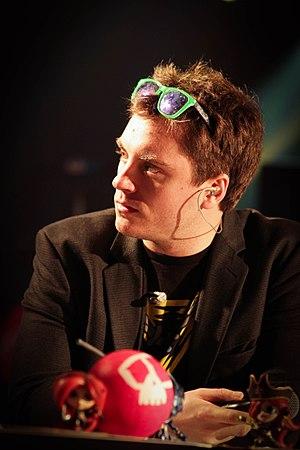
ZeratoR.
Le Z Event est un projet caritatif créé par Adrien Nougaret et Alexandre Dachary ayant pour objectif de réunir des streameurs francophones afin de récolter des dons qui permettront de soutenir une association caritative. Organisé sur le site de streaming Twitch, il s'agit de l'opération caritative française basée sur un marathon vidéoludique qui a le plus rapporté d'argent. En 2019, il s'agit de l'évènement caritatif réunissant le plus de dons sur la plateforme Twitch.